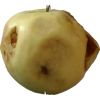
Label: Apple hit 1